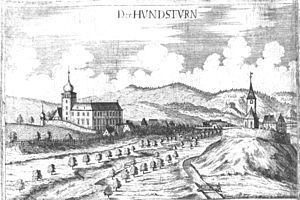
Hundsturm / Gamle billeder og kort
Hundsturm var frem til 1850 en selvstændig kommune og er i dag en bydel, der hører under Wiens 5. bydel Margareten.